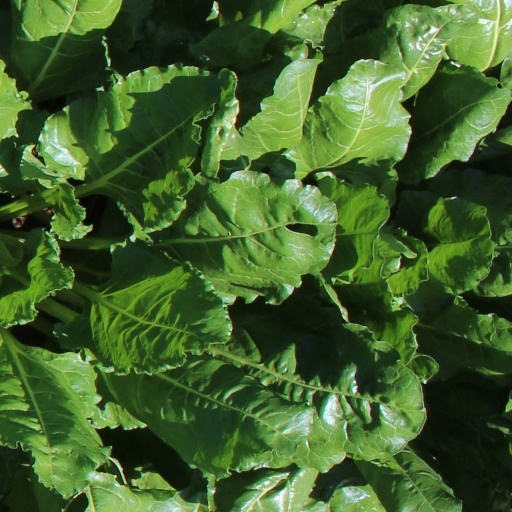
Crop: sugar beet